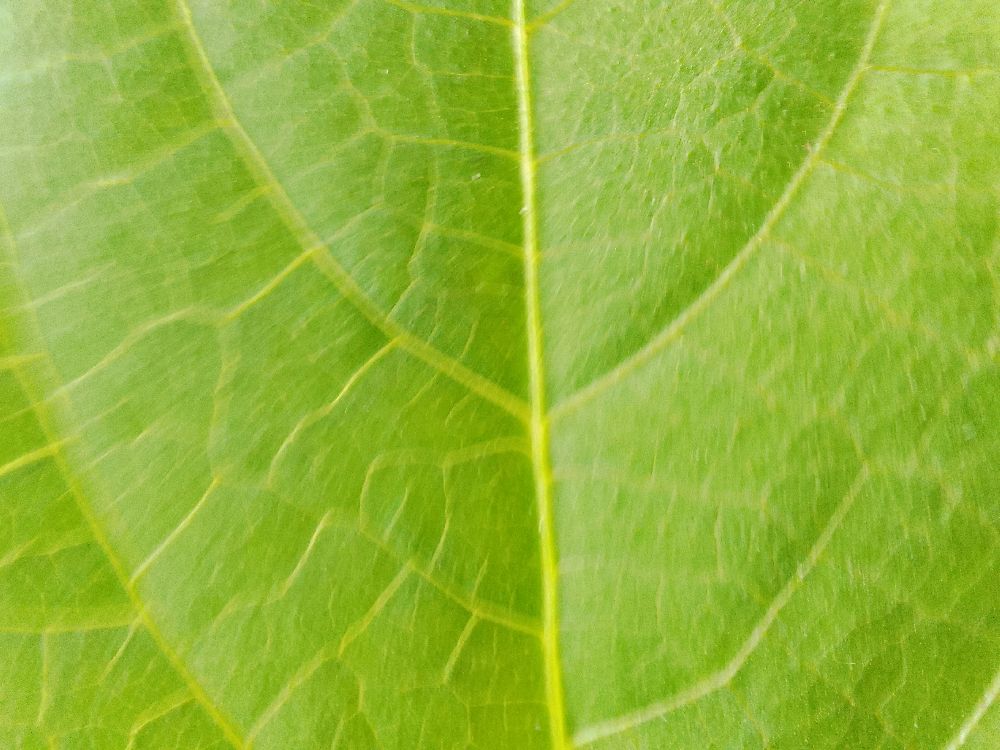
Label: healthy